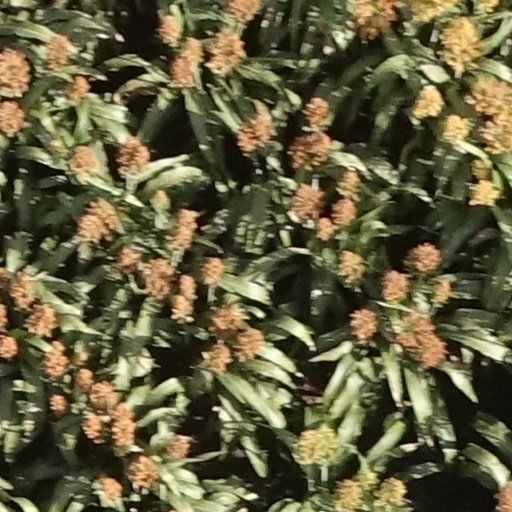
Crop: sorghum